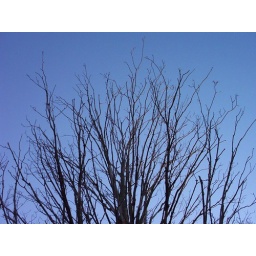
A tree against a blue sky